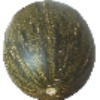
Label: Melon Piel de Sapo 1